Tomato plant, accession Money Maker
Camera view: horizontal (90 deg, fisheye); turntable rotation: 120 degrees
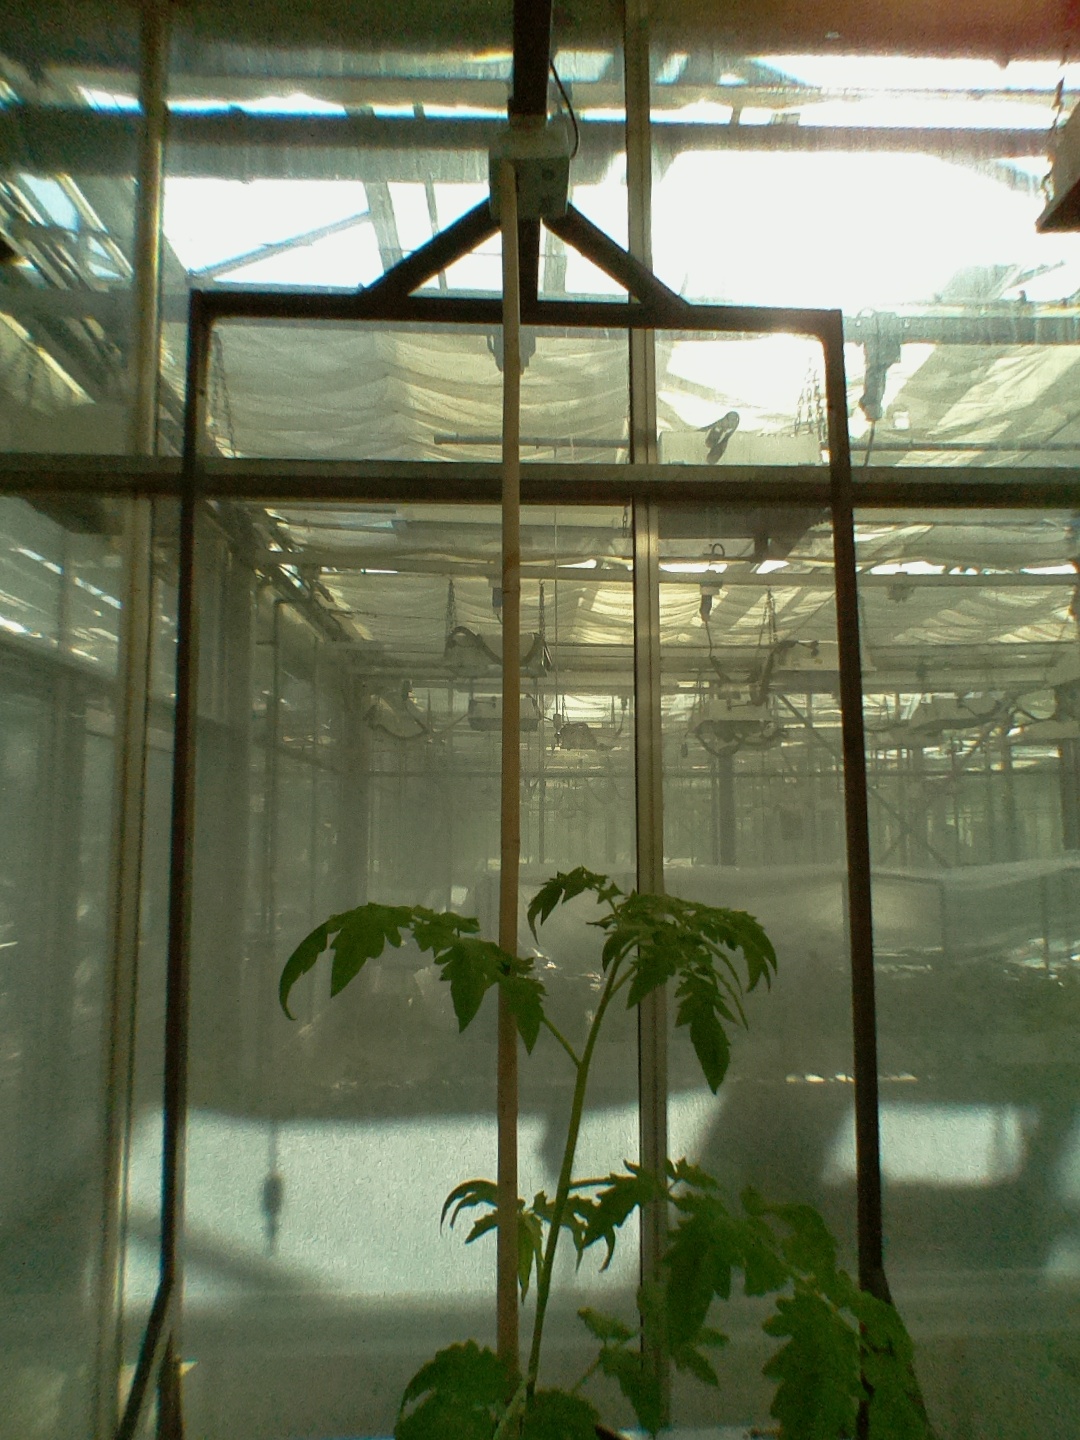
BBCH growth stage 14: 8 of true leaves visible